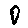
Label: 0